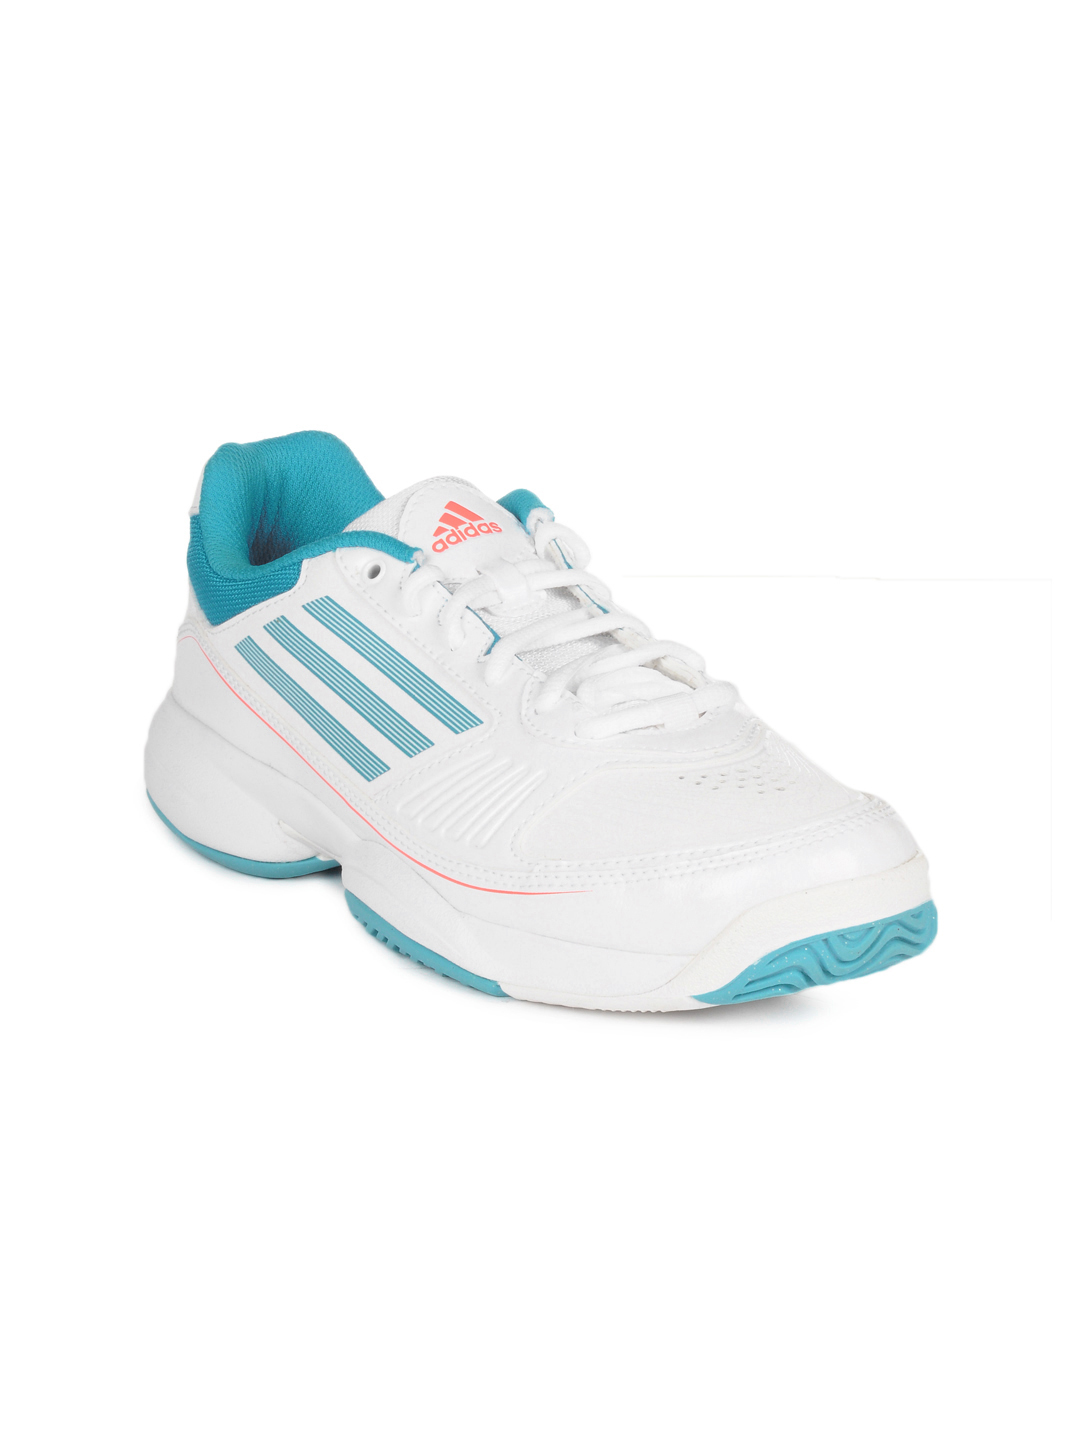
ADIDAS Women White Galaxy Arriba Sports Shoes
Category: Footwear / Shoes / Sports Shoes
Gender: Women
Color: White
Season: Summer 2012
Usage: Sports